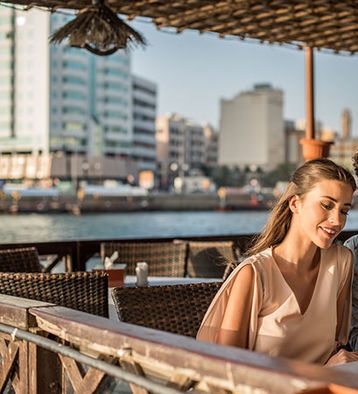
Gender: women